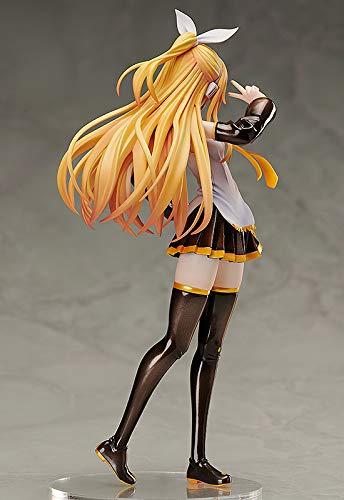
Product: FREEing Aug188626 Character Vocal Series 02: Kagamine Rin (Rin-Chan Now! Adult Version) 1: 8 Scale PVC Figure, Multicolor
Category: Toys & Games | Collectible Toys | Statues, Bobbleheads & Busts | Statues
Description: The adult version of Rina-Chan, now made into a scale figure.
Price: $152.79
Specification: ProductDimensions:8.7x4x3inches|ItemWeight:3.52ounces|ShippingWeight:12ounces(Viewshippingratesandpolicies)|ASIN:B07HP5DQBN|Itemmodelnumber:-|Manufacturerrecommendedage:15yearsandup